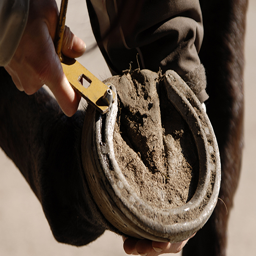
fitting studs to a horseshoe